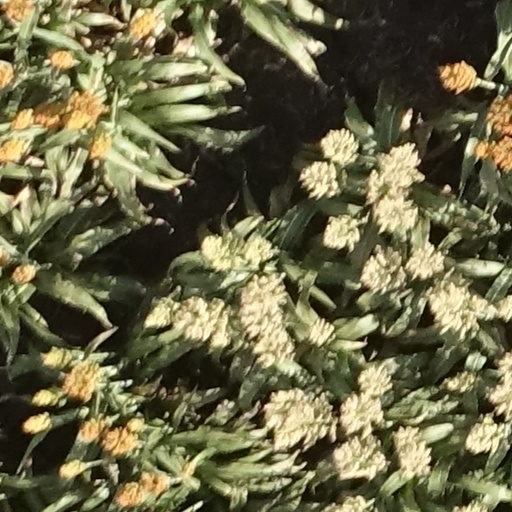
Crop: sorghum